John Boscawen

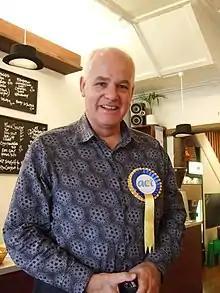
Boscawen in 2009

John Spencer Boscawen (born December 1956) is a former New Zealand politician. He is a member of the ACT New Zealand Party and served as a member of the New Zealand House of Representatives from 2008 to 2011.